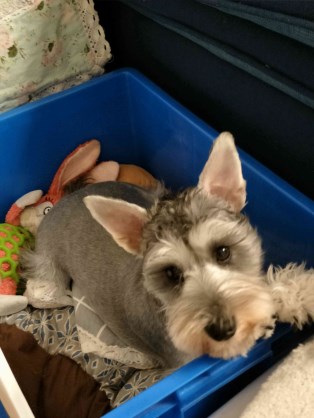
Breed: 2342-n000102-miniature_schnauzer